University of Zimbabwe

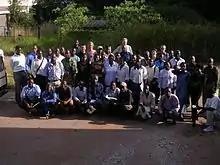
Postgraduate water resources students in the Faculty of Engineering, University of Zimbabwe, with their professors and lecturers.

The basic format of undergraduate learning at UZ is lectures, by professors or lecturers and tutorials by lecturers of teaching assistants. Many programmes also have laboratory-based practical work and field schools. Tests and assignments on course content are graded for a theory coursework grade. Practical work, where applicable, is graded for a practical coursework grade. Theory, and in some cases practical, examinations are administered.